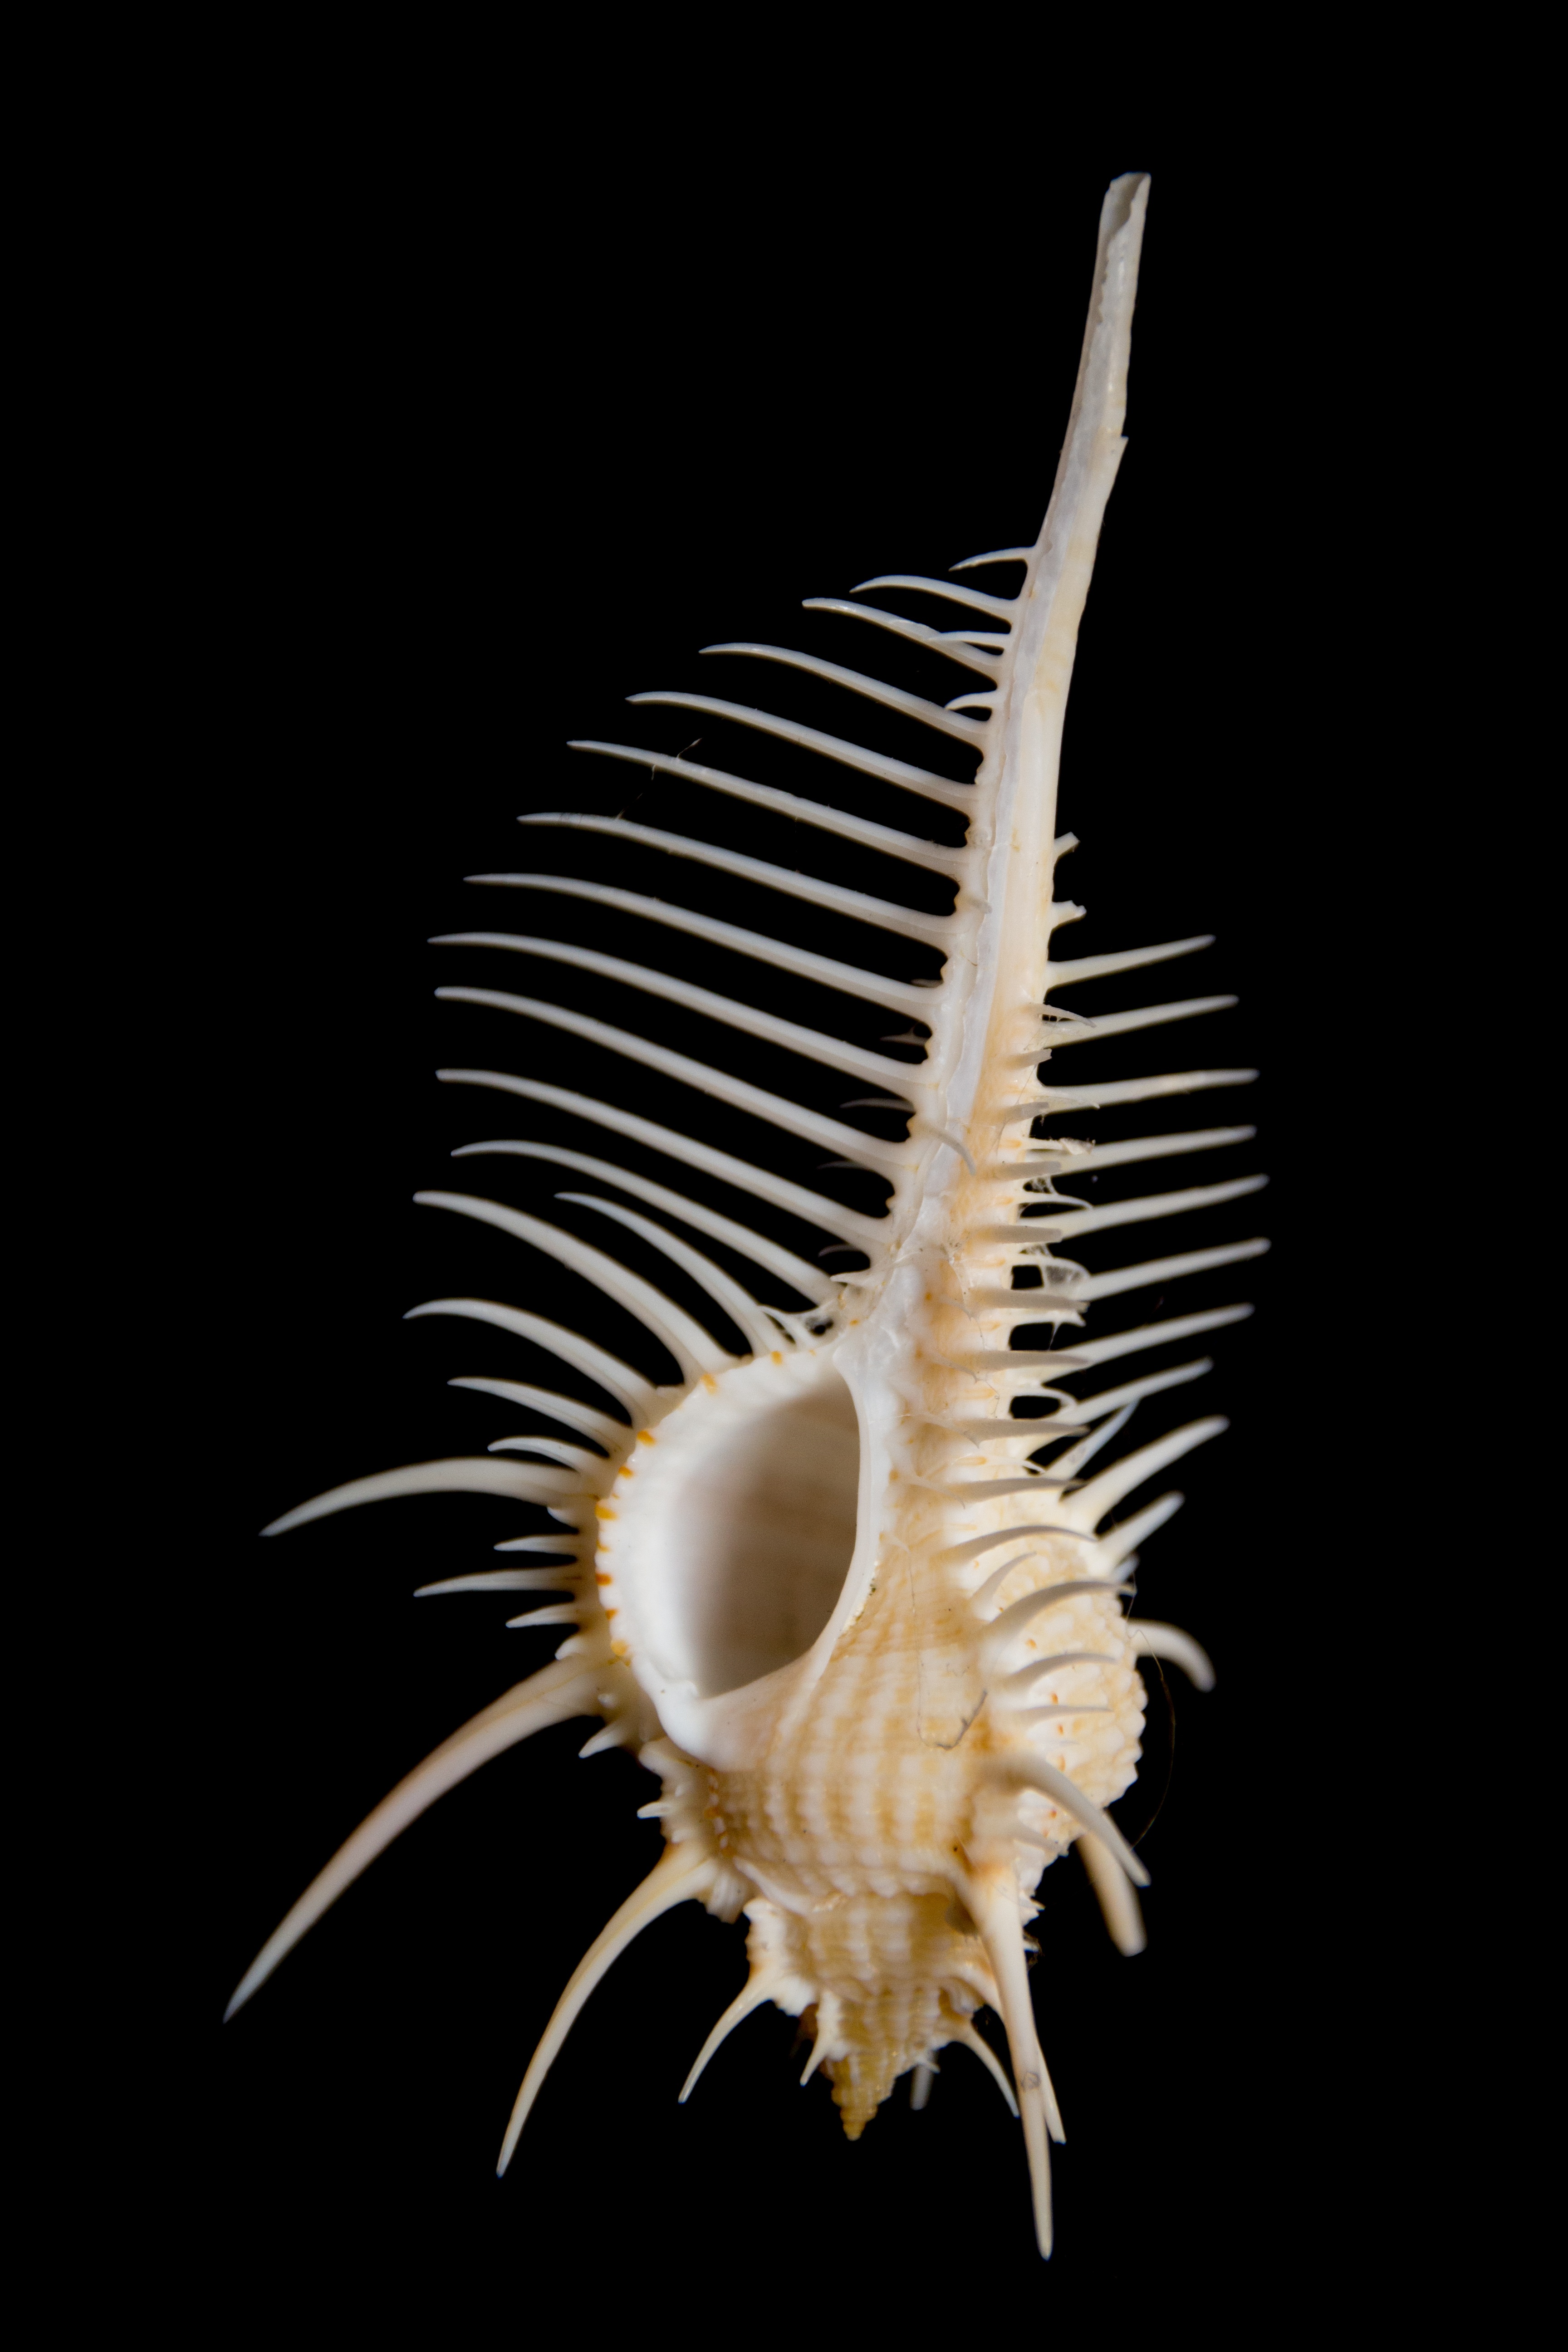
sea, horn, biology, close, shell, invertebrate, snail, snail shell, murex pecten